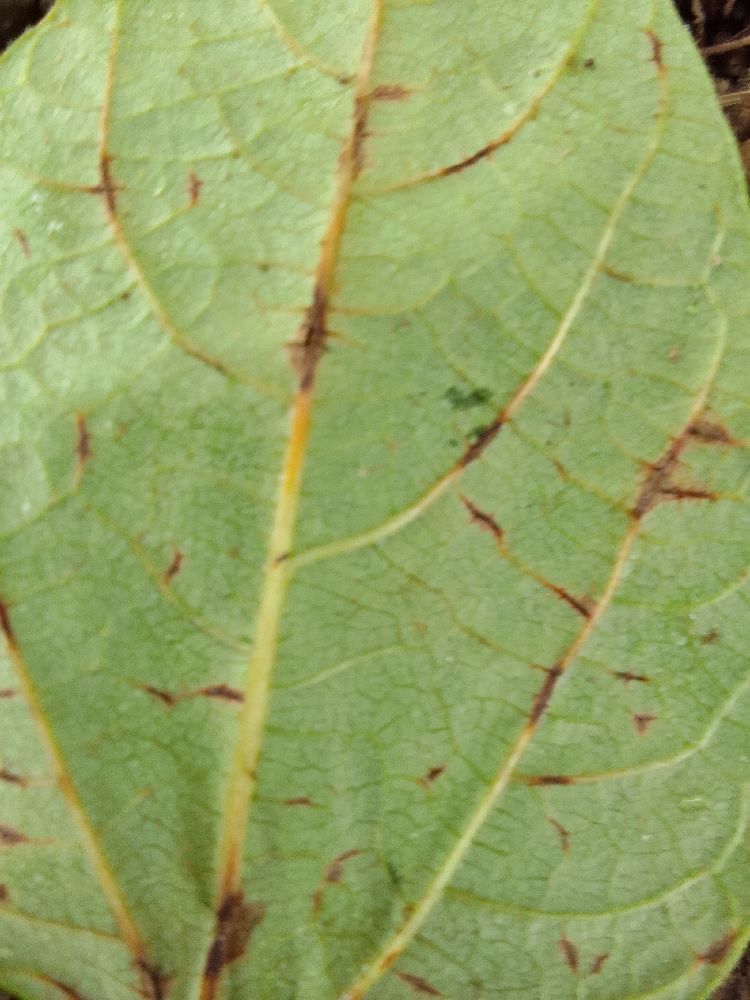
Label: anthracnose